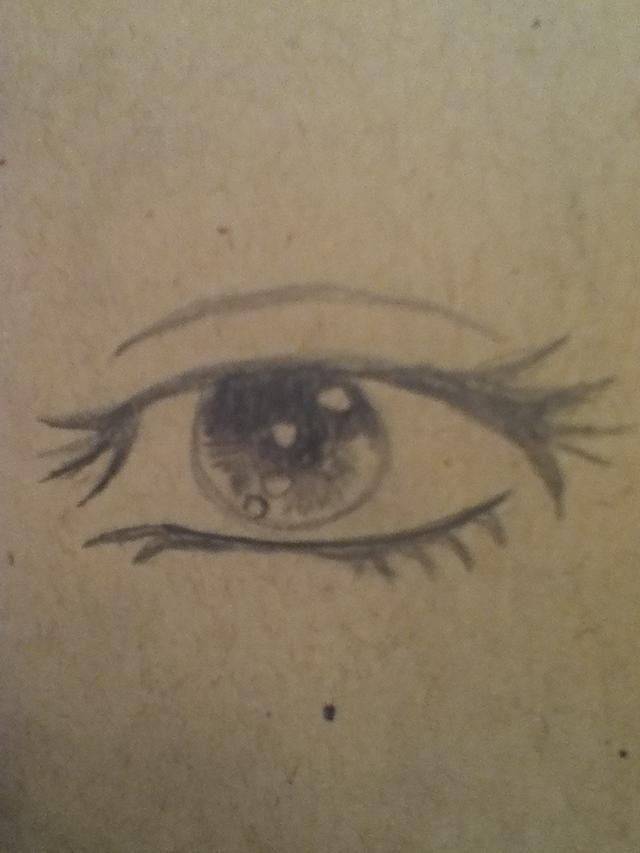
this eye can be adapted too to a man by erasing the eyelashes on the ends .
Relation: Story